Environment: lab
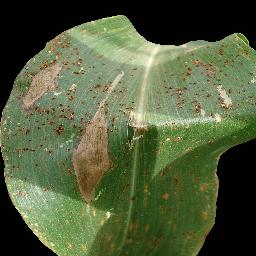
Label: common_rust